Medeglia

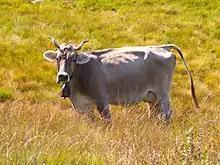
A cow in an alpine pasture near Medeglia

Medeglia is first mentioned in 1195 as "Medellia". It can be assumed that in the High Middle Ages, Medeglia was part of the old valley community of Carvina. In 1501-03 changed area around Isone, Medeglia and Lugano became part of the county of Bellinzona, but remained in the Agno parish. It became part of the parish of Bironico in the 13th century. Then, in 1585, it broke away from that parish to become a vice parish. It was raised to a full parish in 1888. The parish church of St. Bartholomew was first mentioned in 1328. The romanesque core of the church was renovated and rebuilt in the 15th and 17th centuries.